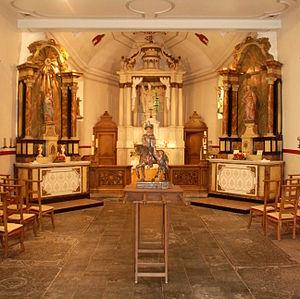
Belgique - Brabant wallon - Chapelle Saint-Martin de Lillois-Witterzée This is a photo of a monument in Wallonia, number: 25014-CLT-0020-01
La chapelle Saint-Martin est une chapelle rurale située à Lillois-Witterzée, village de la ville belge de Braine-l'Alleud, en Brabant wallon.